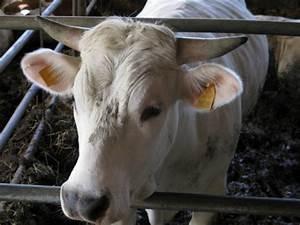
cow